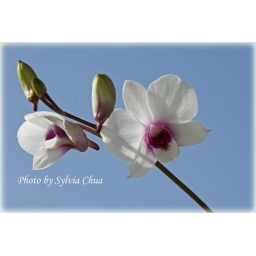
This pot of miniature orchids just started flowering. took this against the blue sky.